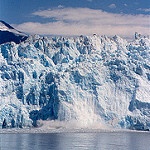
Scene: Outdoor